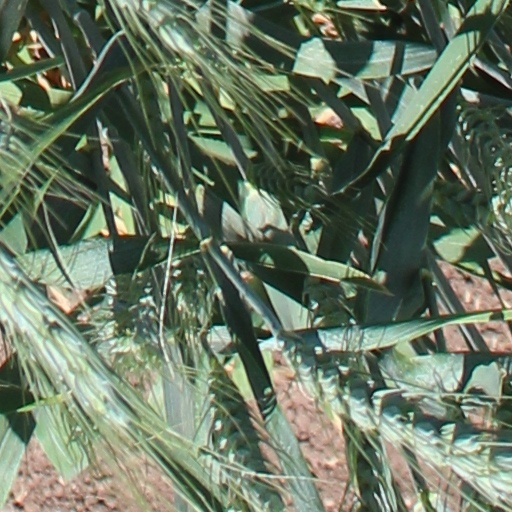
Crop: wheat